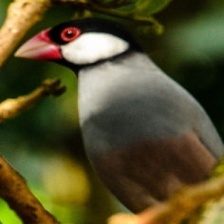
Species: JAVA SPARROW
Scientific name: LONCHURA ORYZIVORA